Lukas Kragl

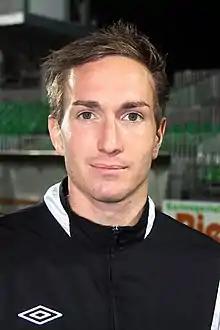
Kragl in 2013

Lukas Kragl (born 20 January 1990) is an Austrian footballer who currently plays for Union Dietach.